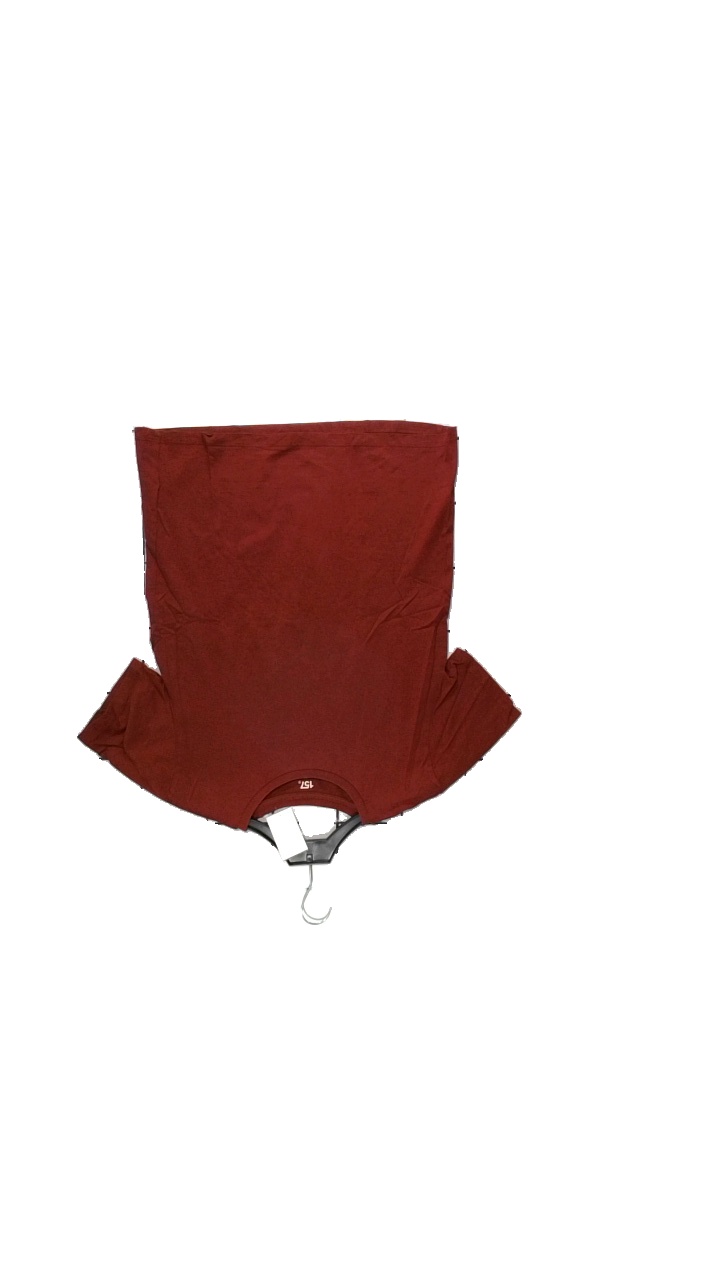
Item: T-shirt (Unisex)
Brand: Lager 157
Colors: Red
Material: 100% Cotton
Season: Summer
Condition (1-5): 4
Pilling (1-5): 4
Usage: Reuse
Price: <50